Clidastes

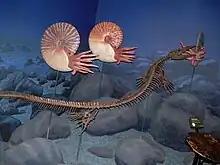
Fossil cast of a "Clidastes propython" skeleton next to some ammonite models at the North American Museum of Ancient Life.

"C. propython" is the best studied species of the genus, and was for this reason chosen by the ICZN to replace "C. iguanavus" as the type species.